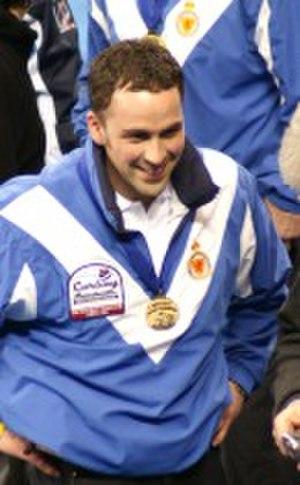
David Murdoch est un curleur britannique né le 17 avril 1978 à Dumfries, en Écosse. Il remporte la médaille d'argent du tournoi masculin aux Jeux olympiques d'hiver de 2014 à Sotchi, en Russie.